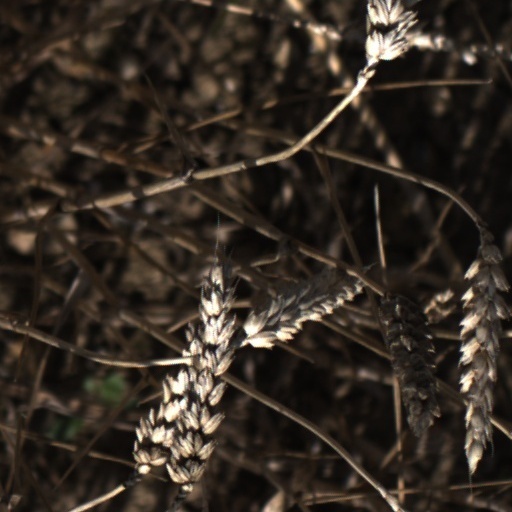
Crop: wheat